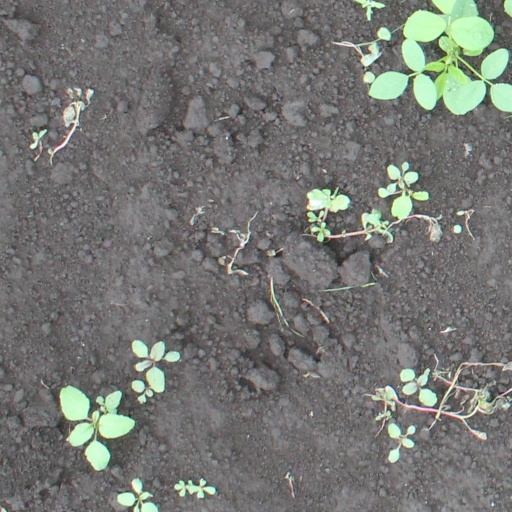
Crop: soybean